Eustace Fiennes

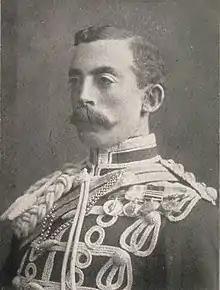
Eustace Fiennes

Fiennes was born in Reading, Berkshire, the second son of John Twisleton-Wykeham-Fiennes, 17th Baron Saye and Sele and his wife, Lady Augusta Hay-Drummond, a daughter of the 11th Earl of Kinnoull. He was educated at Malvern College.